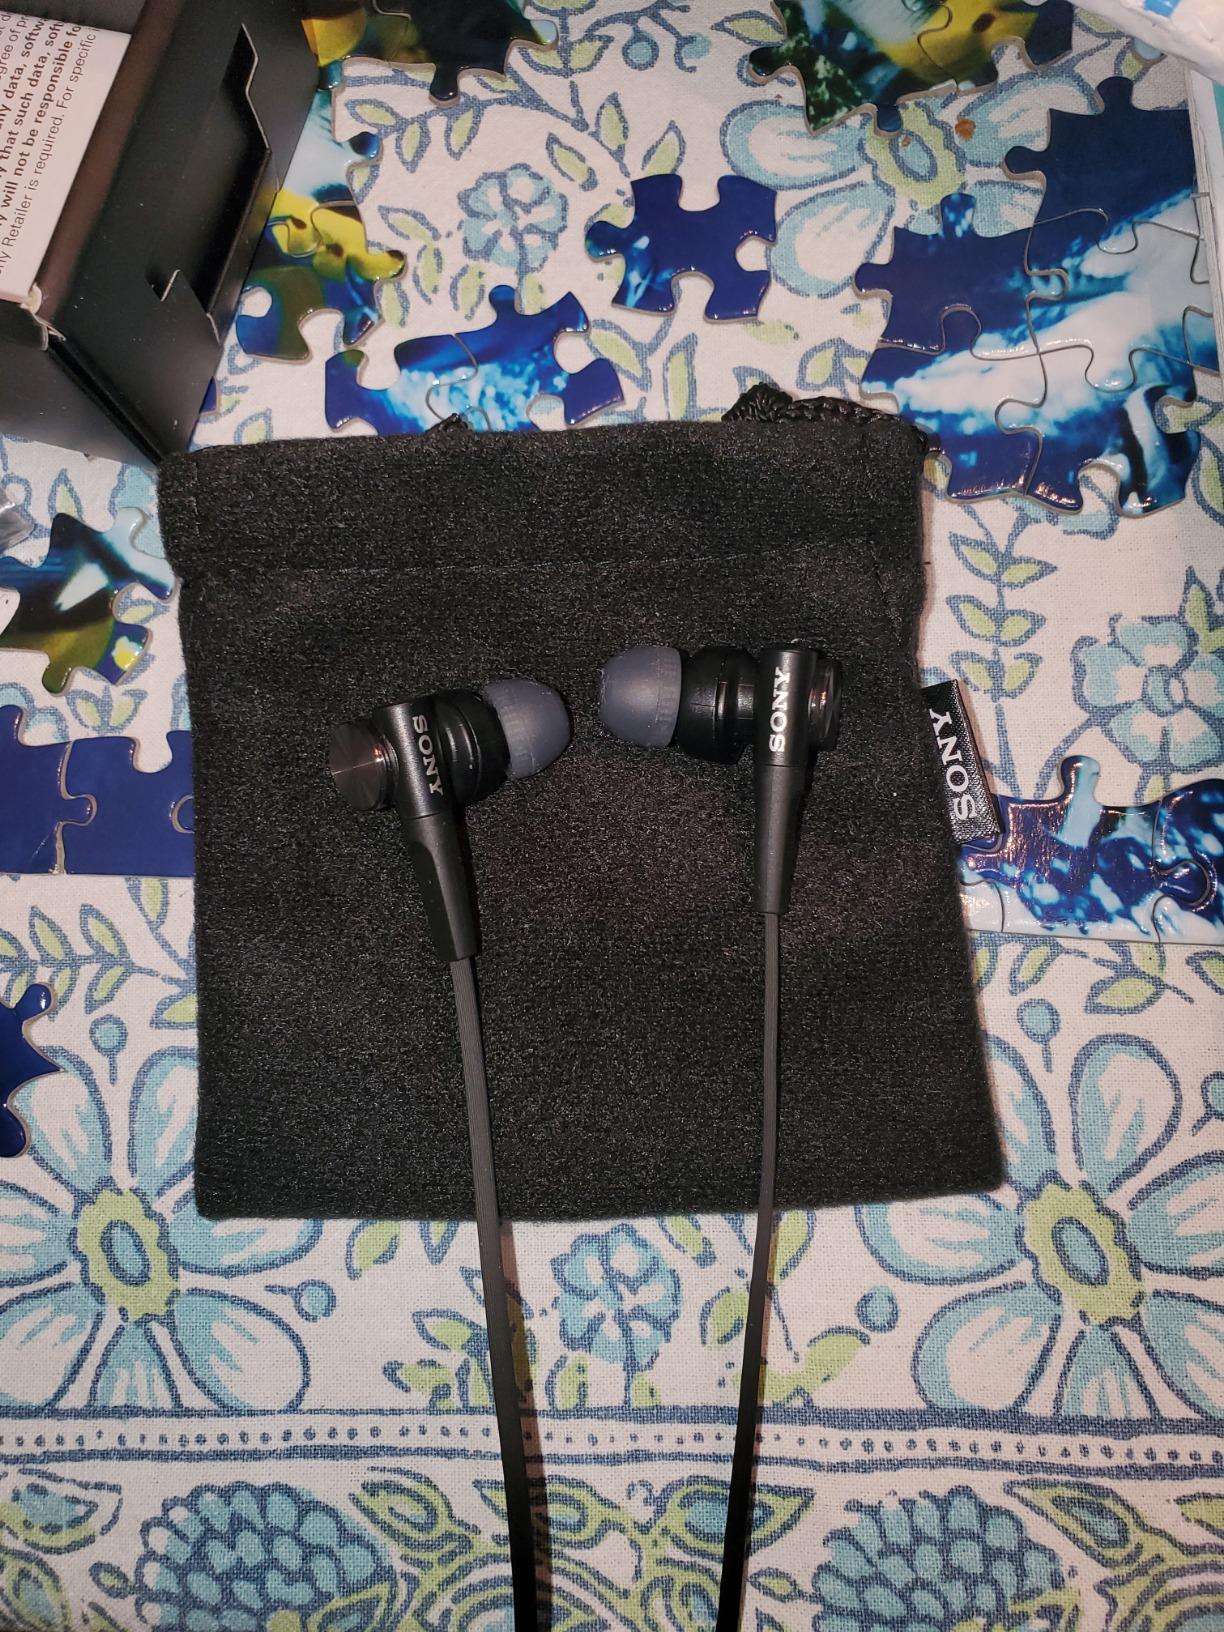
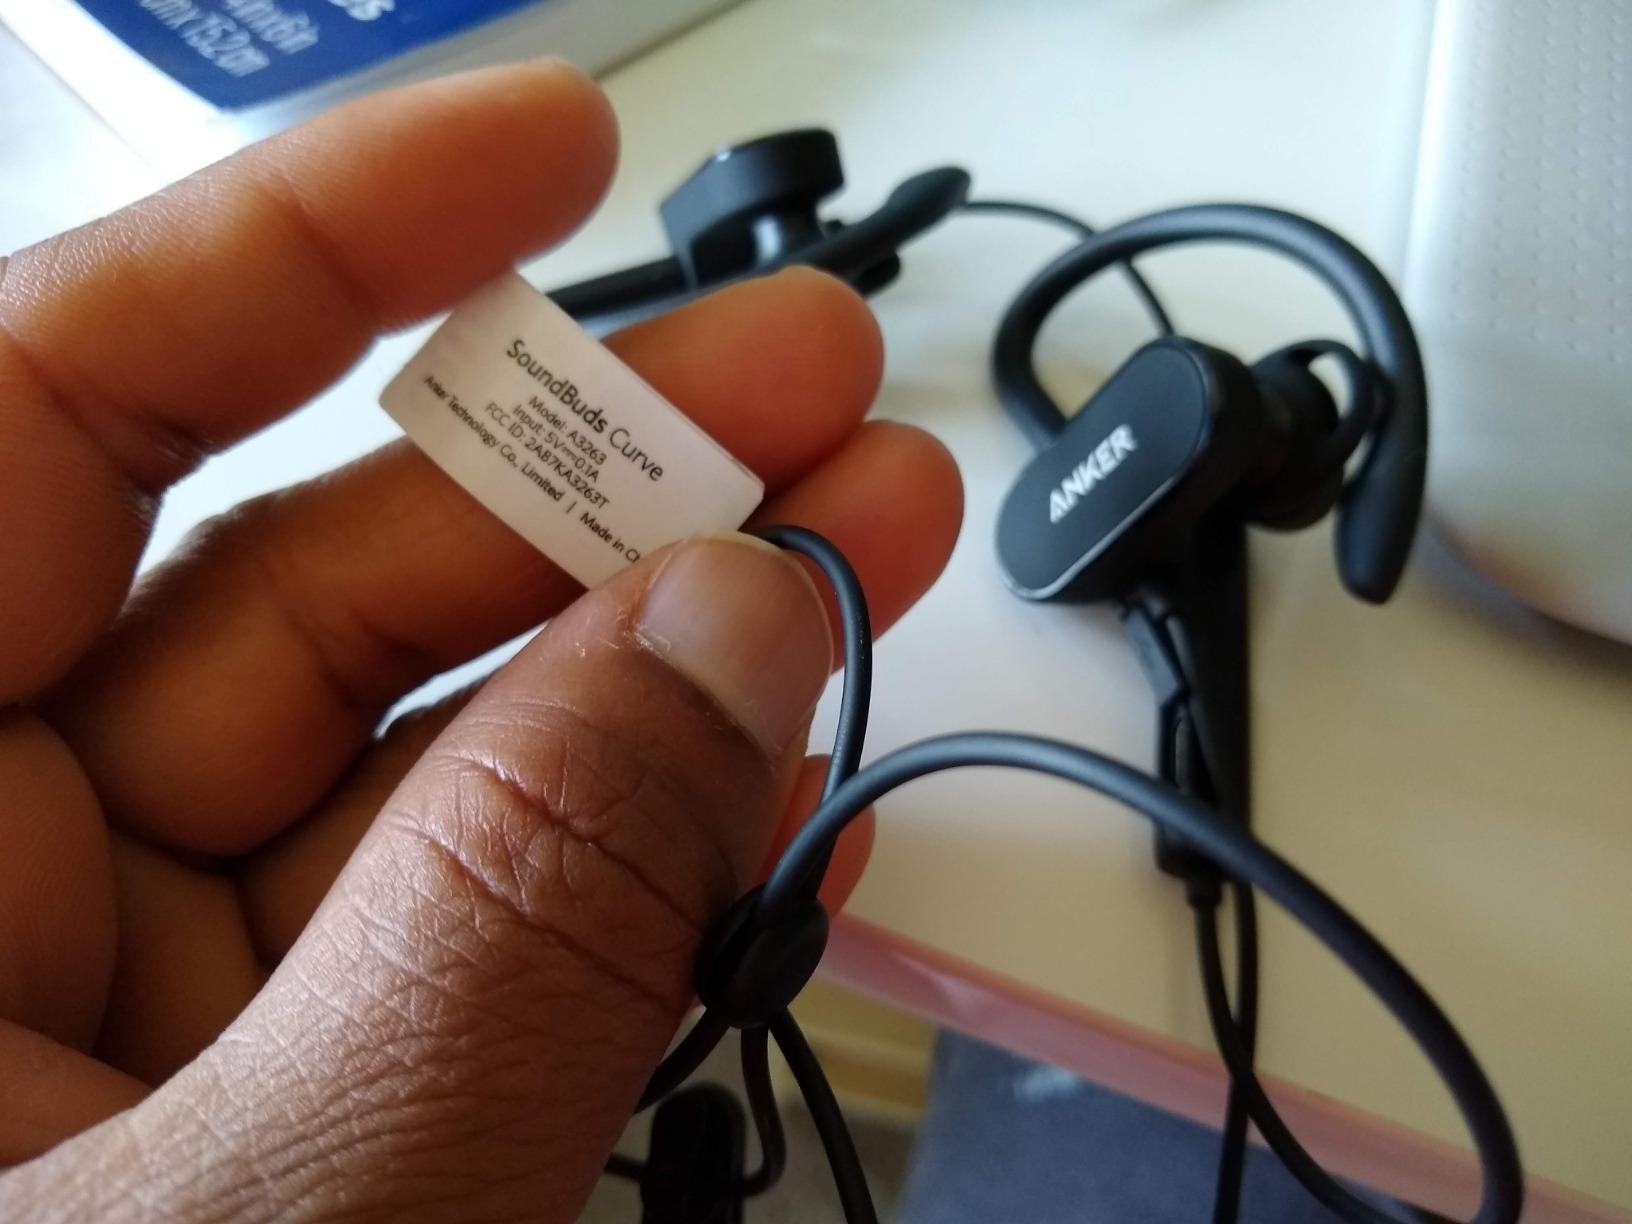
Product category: headphones
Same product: no